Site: brandenburg
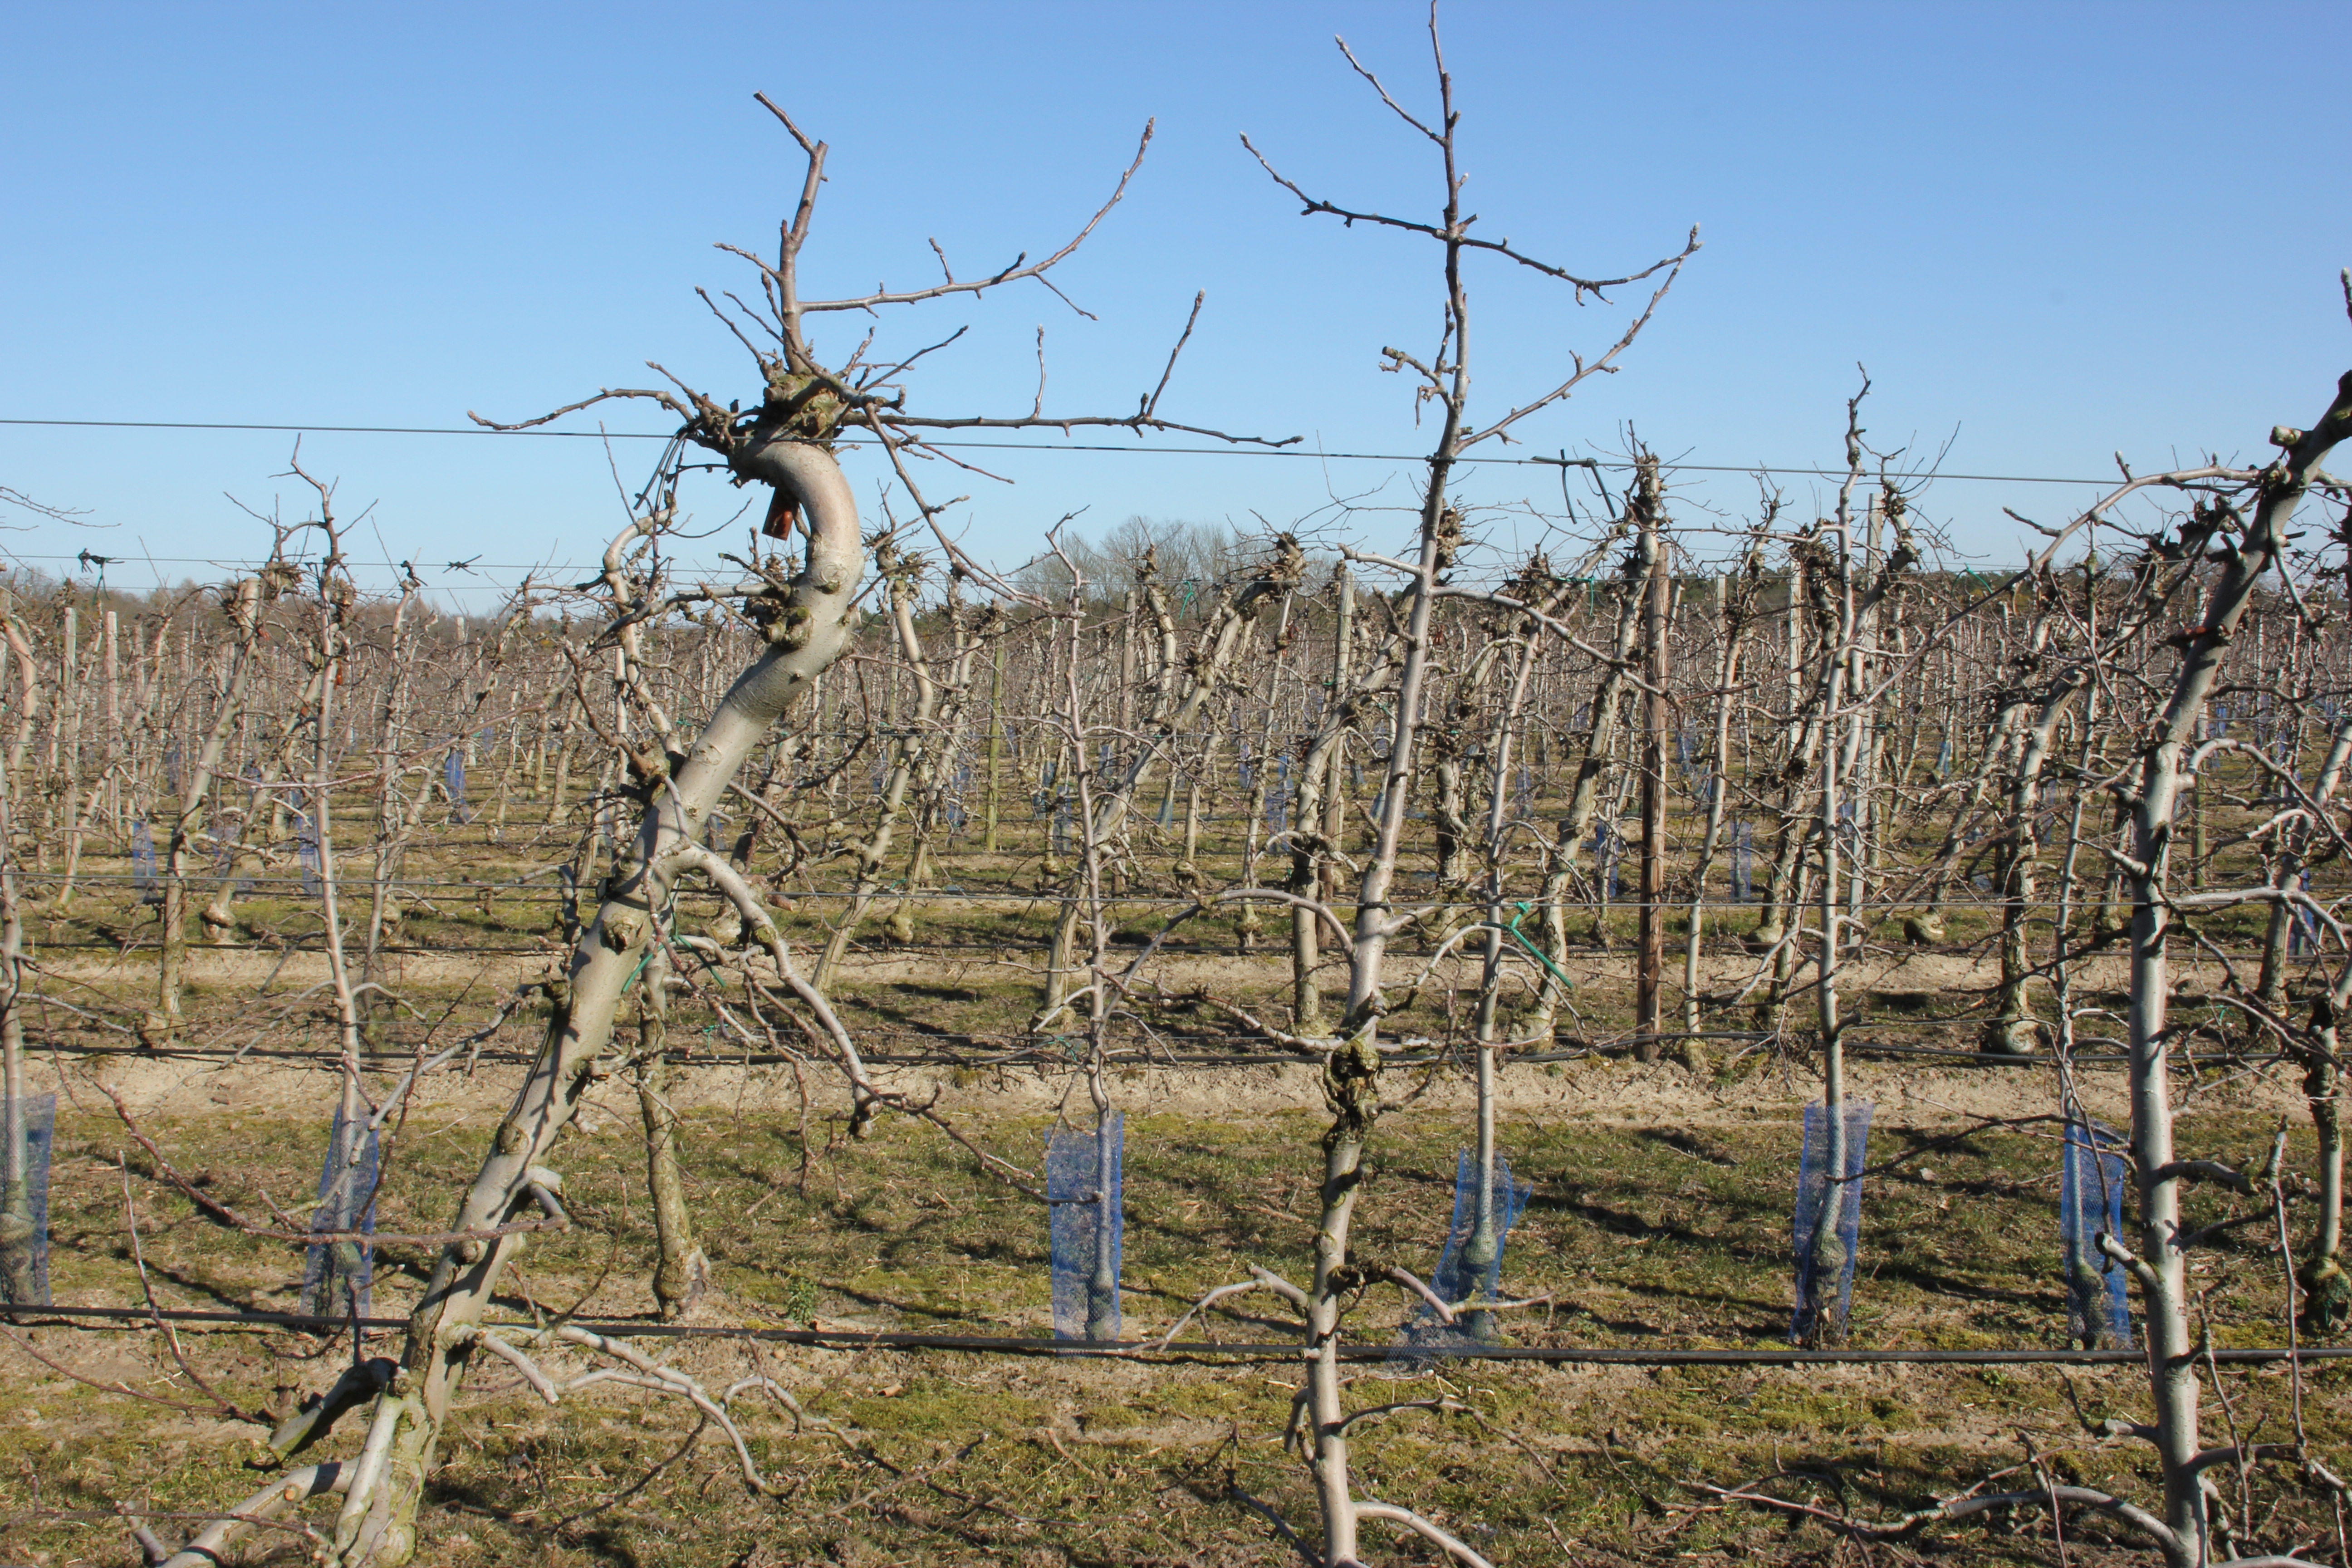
Growth stage (BBCH 03): Bud development